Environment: real
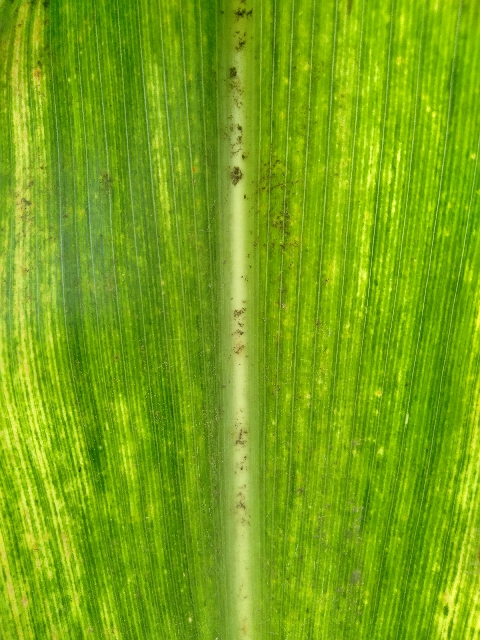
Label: lethal_necrosis